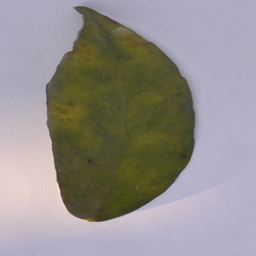
Plant part: leaf
Disease: greening